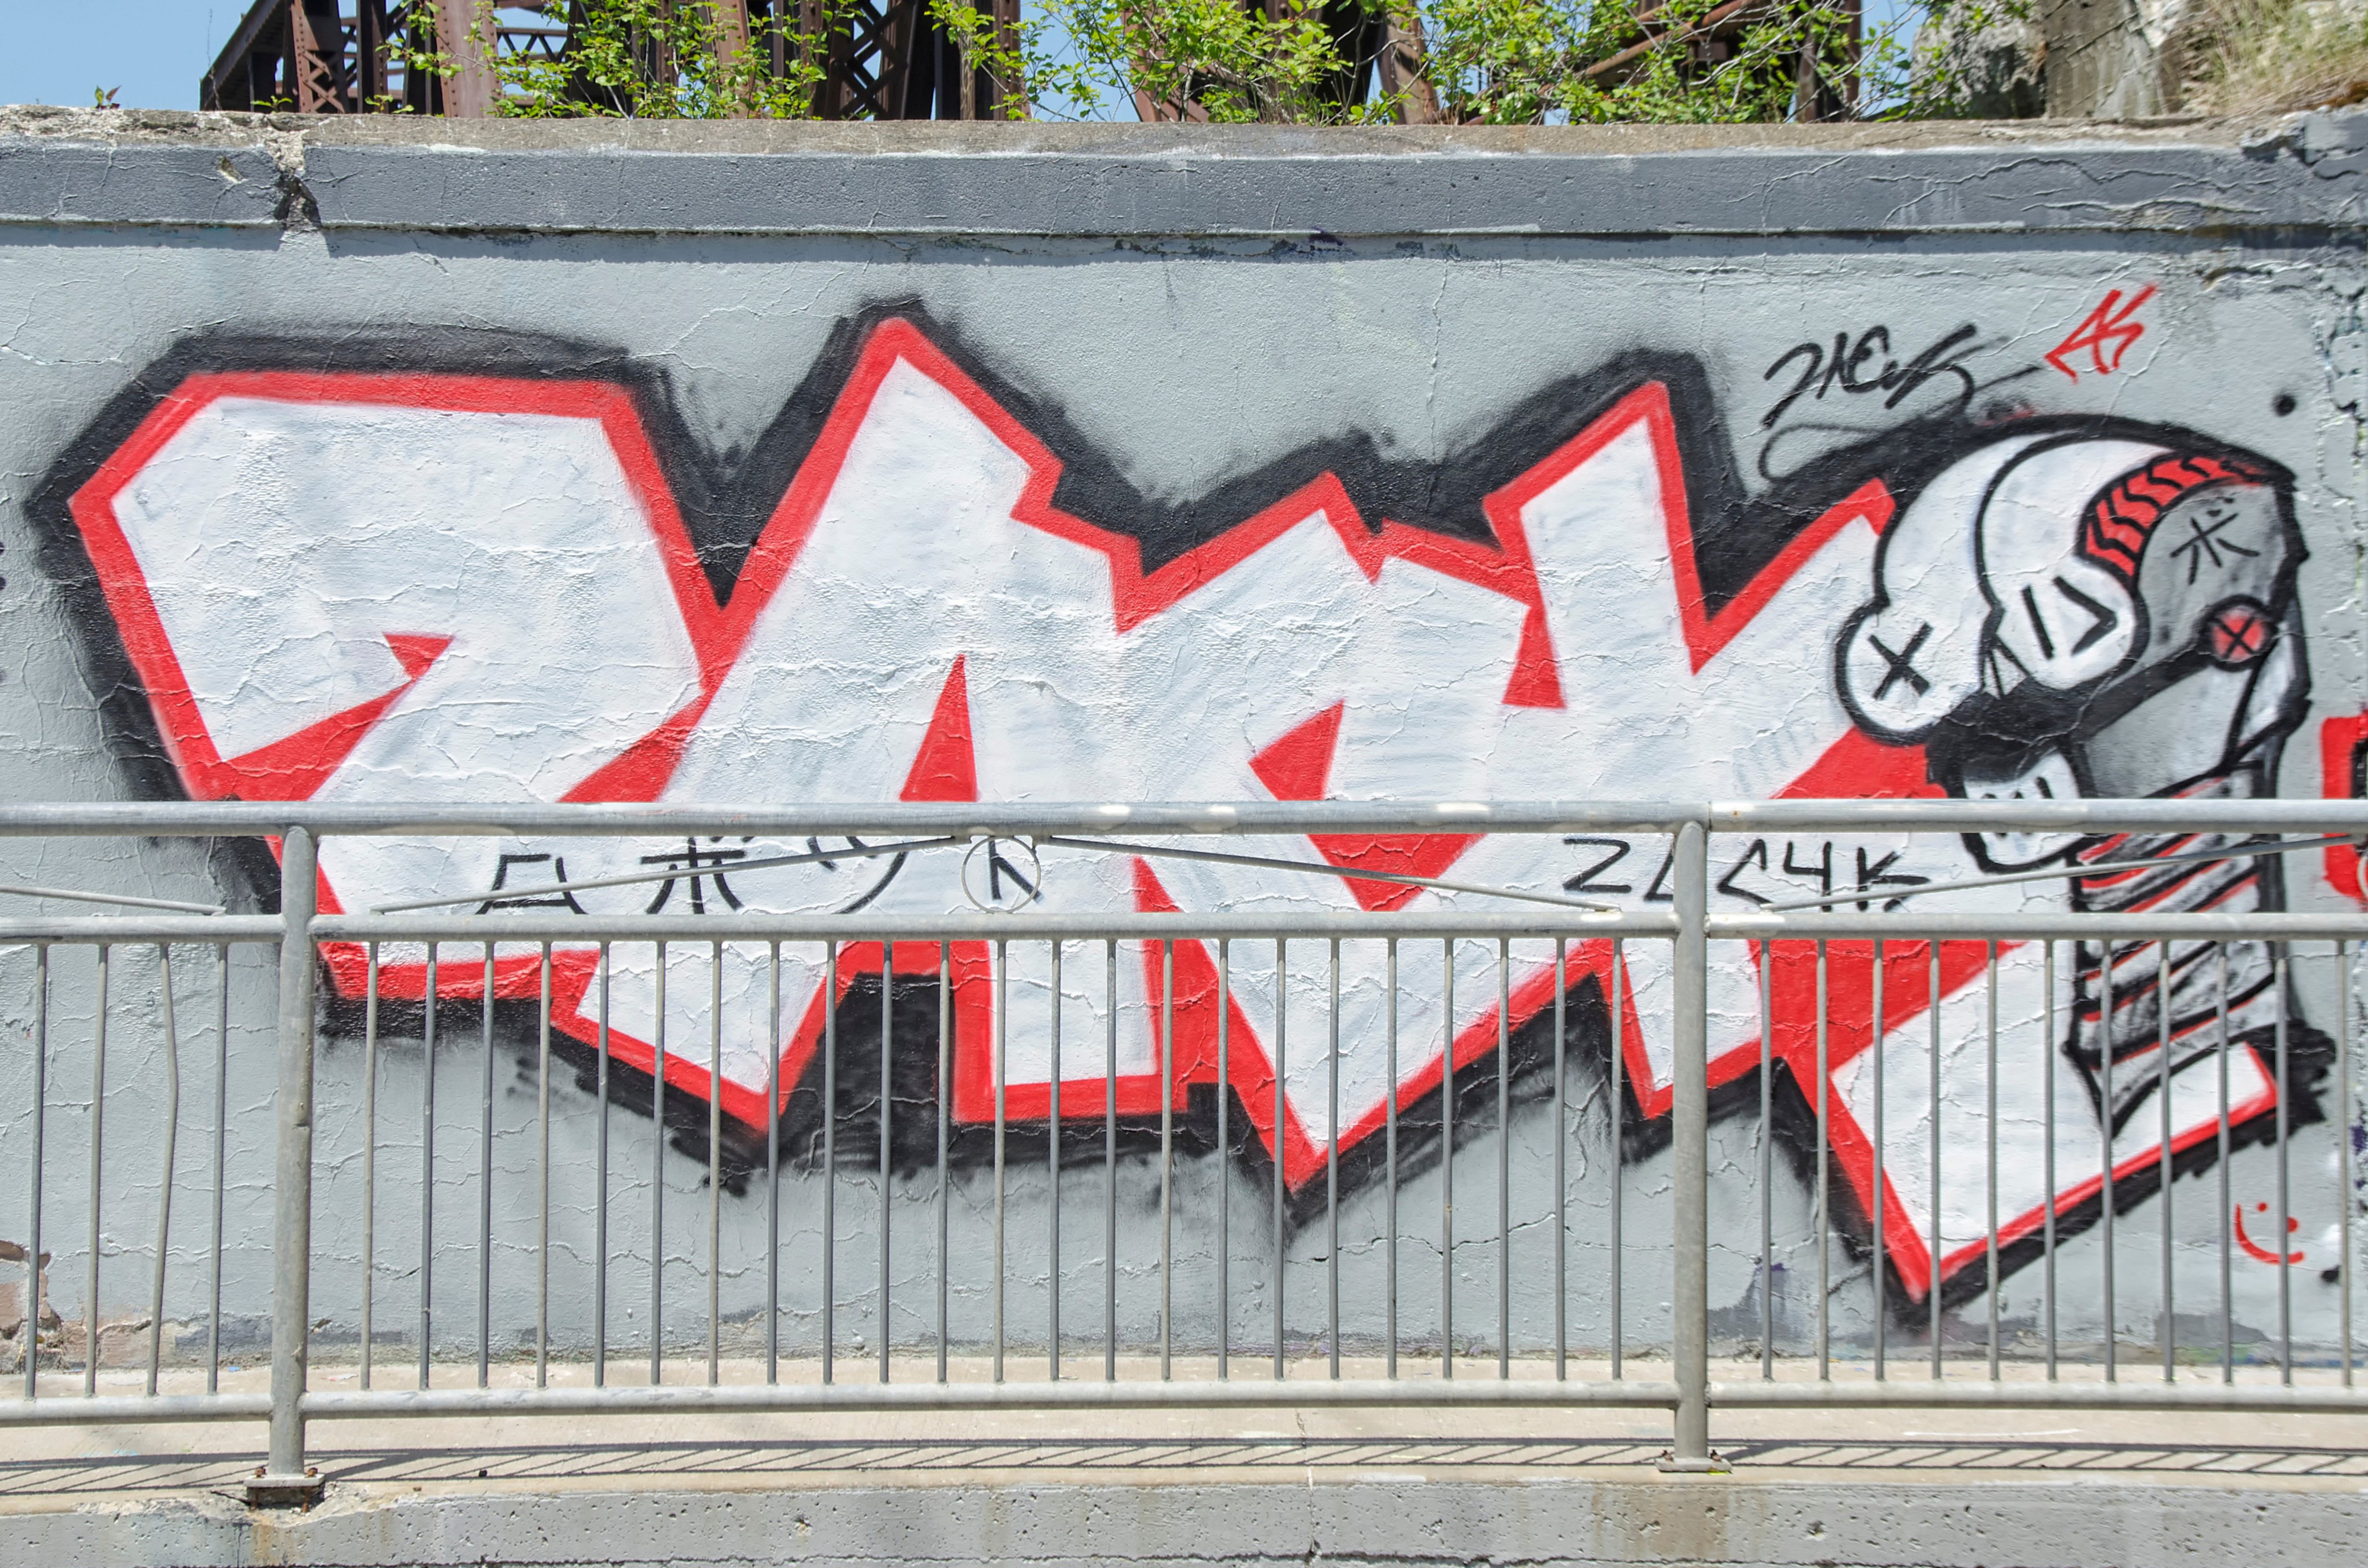
road, street, wall, graffiti, lane, street art, art, canada, infrastructure, quebec, sherbrooke, urban area